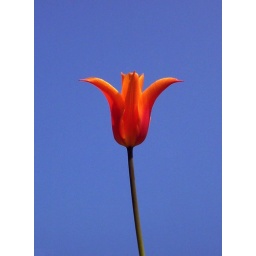
Tulip against blue sky